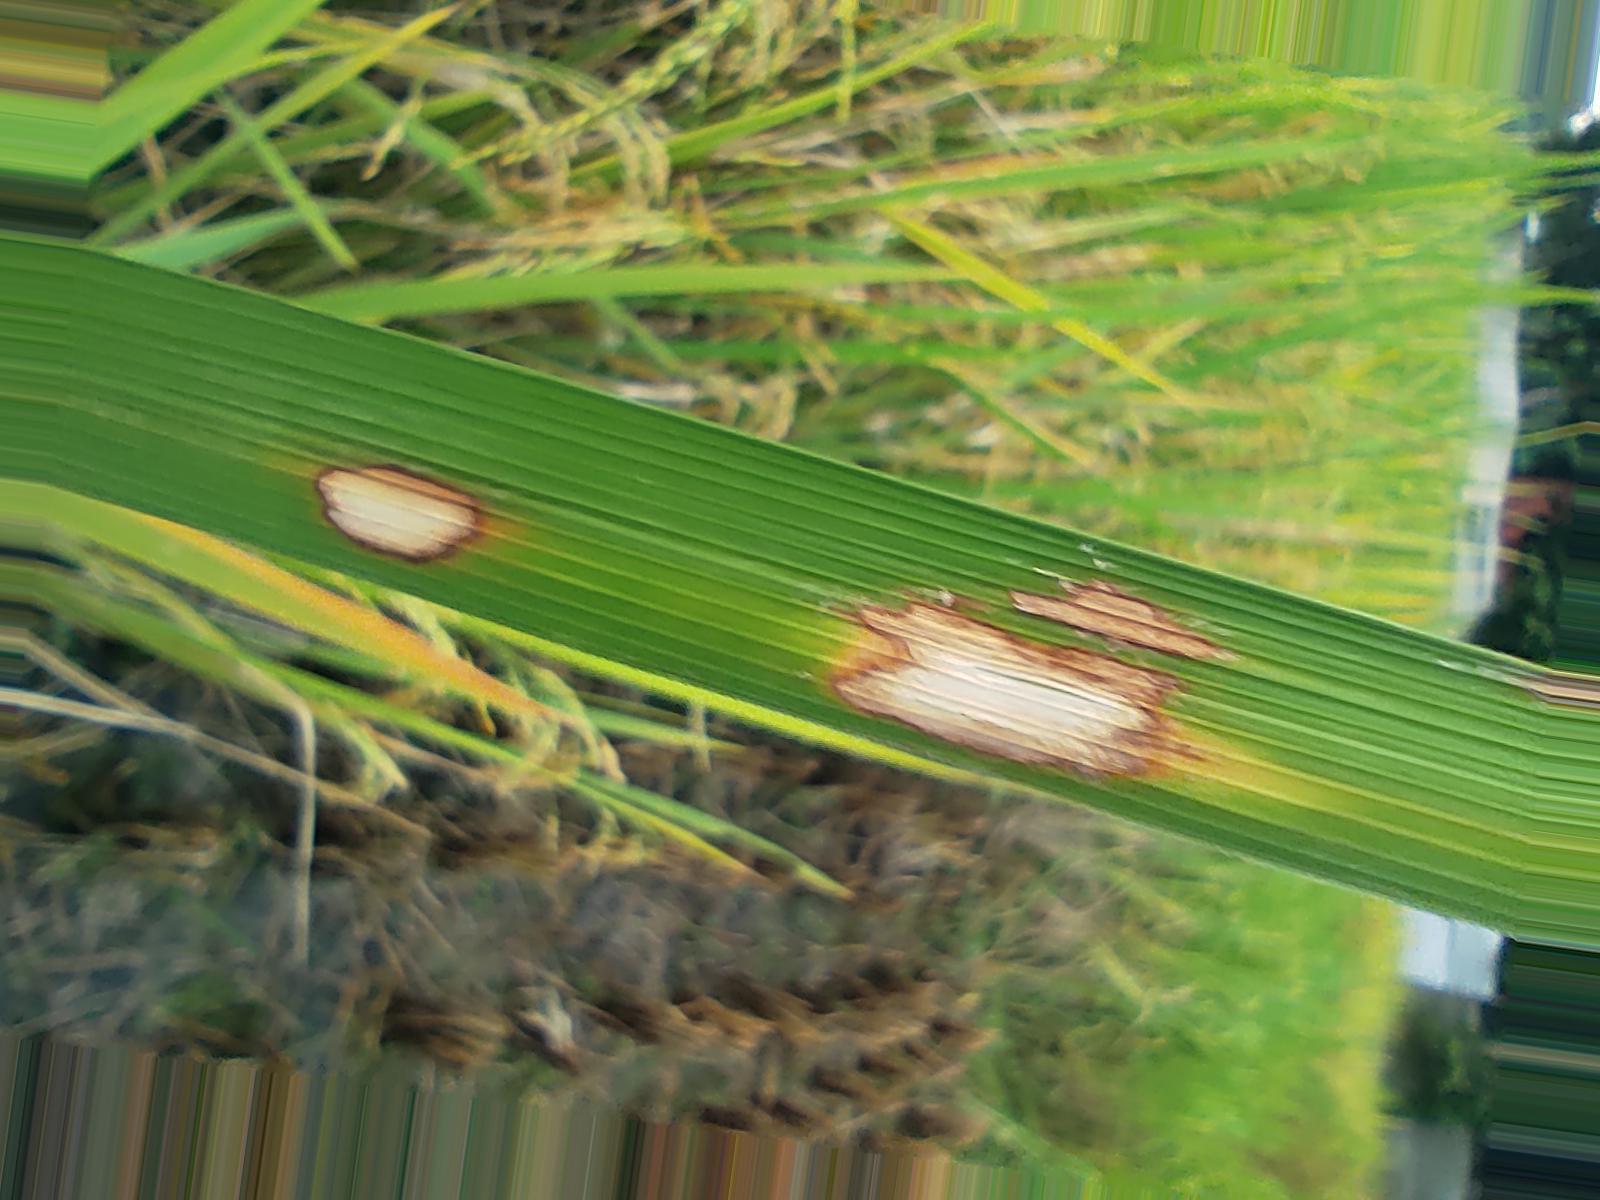
Nhãn: Bệnh Đốm Vằn ( Khô vằn ) ( Sheath Blight )